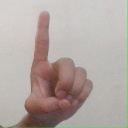
अक्षर: ड